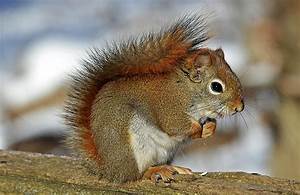
Label: scoiattolo